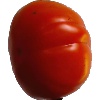
Label: Tomato 1